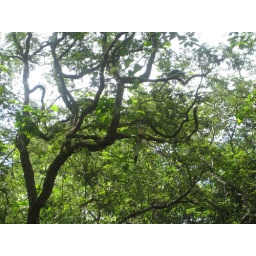
That's a bird in the tree